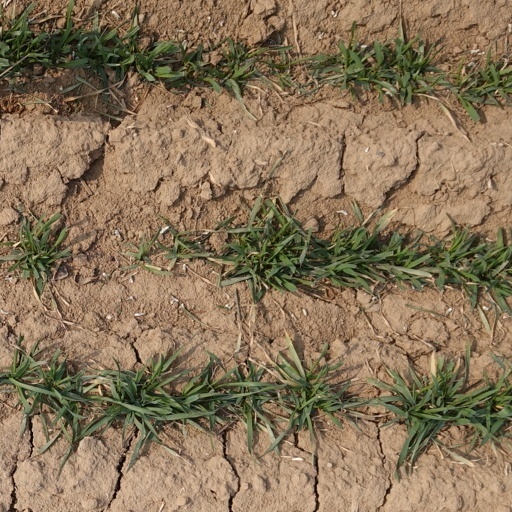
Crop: wheat